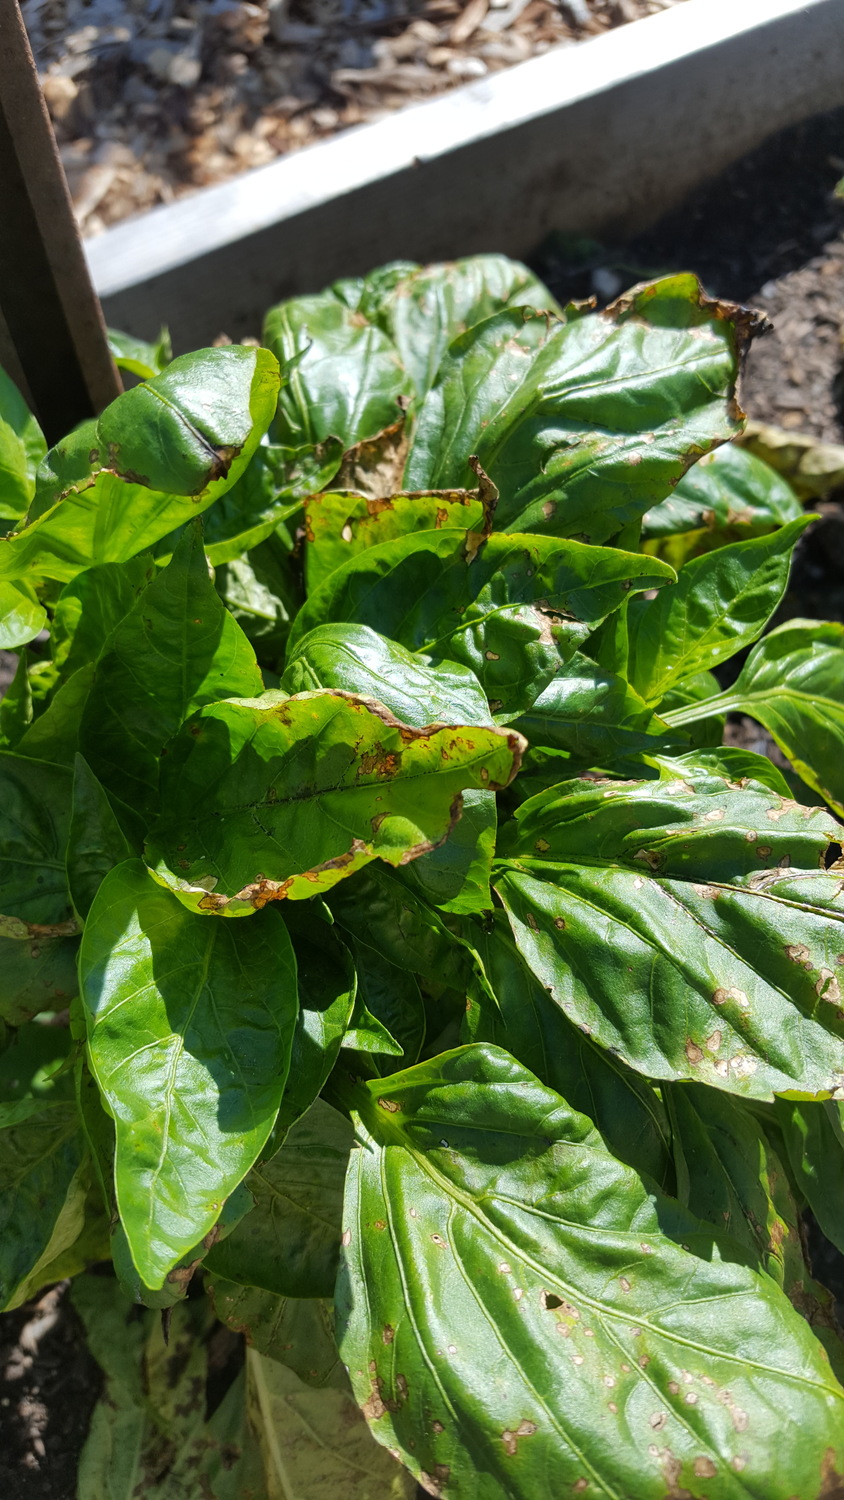
Labels: Bell_pepper leaf spot, Bell_pepper leaf spot, Bell_pepper leaf spot, Bell_pepper leaf spot, Bell_pepper leaf spot, Bell_pepper leaf spot